Malaysian art

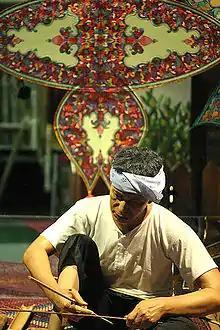
Making of the traditional "wau Jala Budi". The bamboo frame is covered with plain paper and then decorated with multiple layers of shaped paper and foil.

Wood engraving: According to Orang Asli customs, deities take the form of carved wooden masks and idols. In a world rife with supernatural forces, these carved items also symbolise reverence to ancestral spirits. Various folk tales, myths, and legends of the olden days are transformed and passed down through these items. On special occasions, the dancers would wear masks to honour the spirits. Among hundreds of tribes in Malaysia, the Mah Meri of Selangor is the most well known for their traditional wood carving skills.